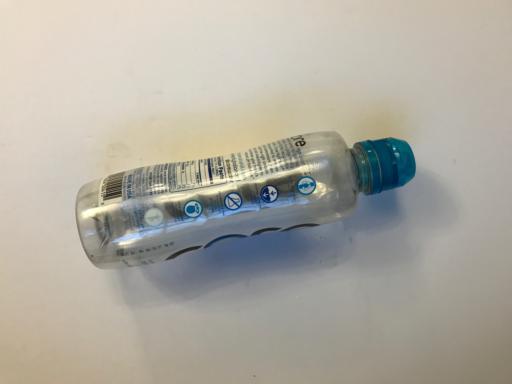
Waste category: plastic